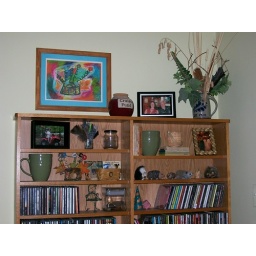
shelves in the kitchen that house my good ole' CD collection